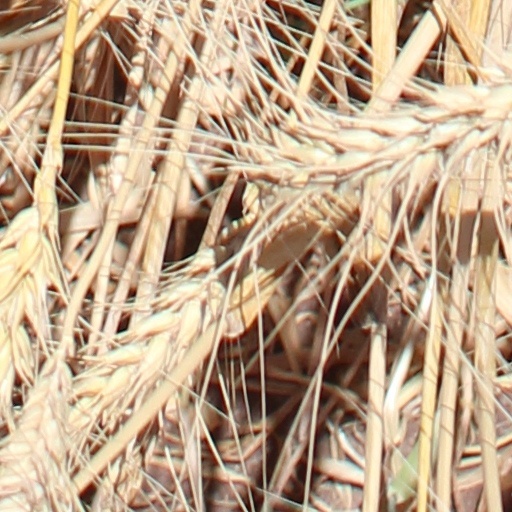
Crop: wheat